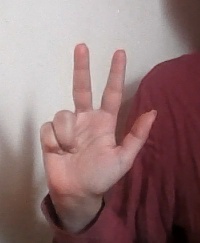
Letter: al